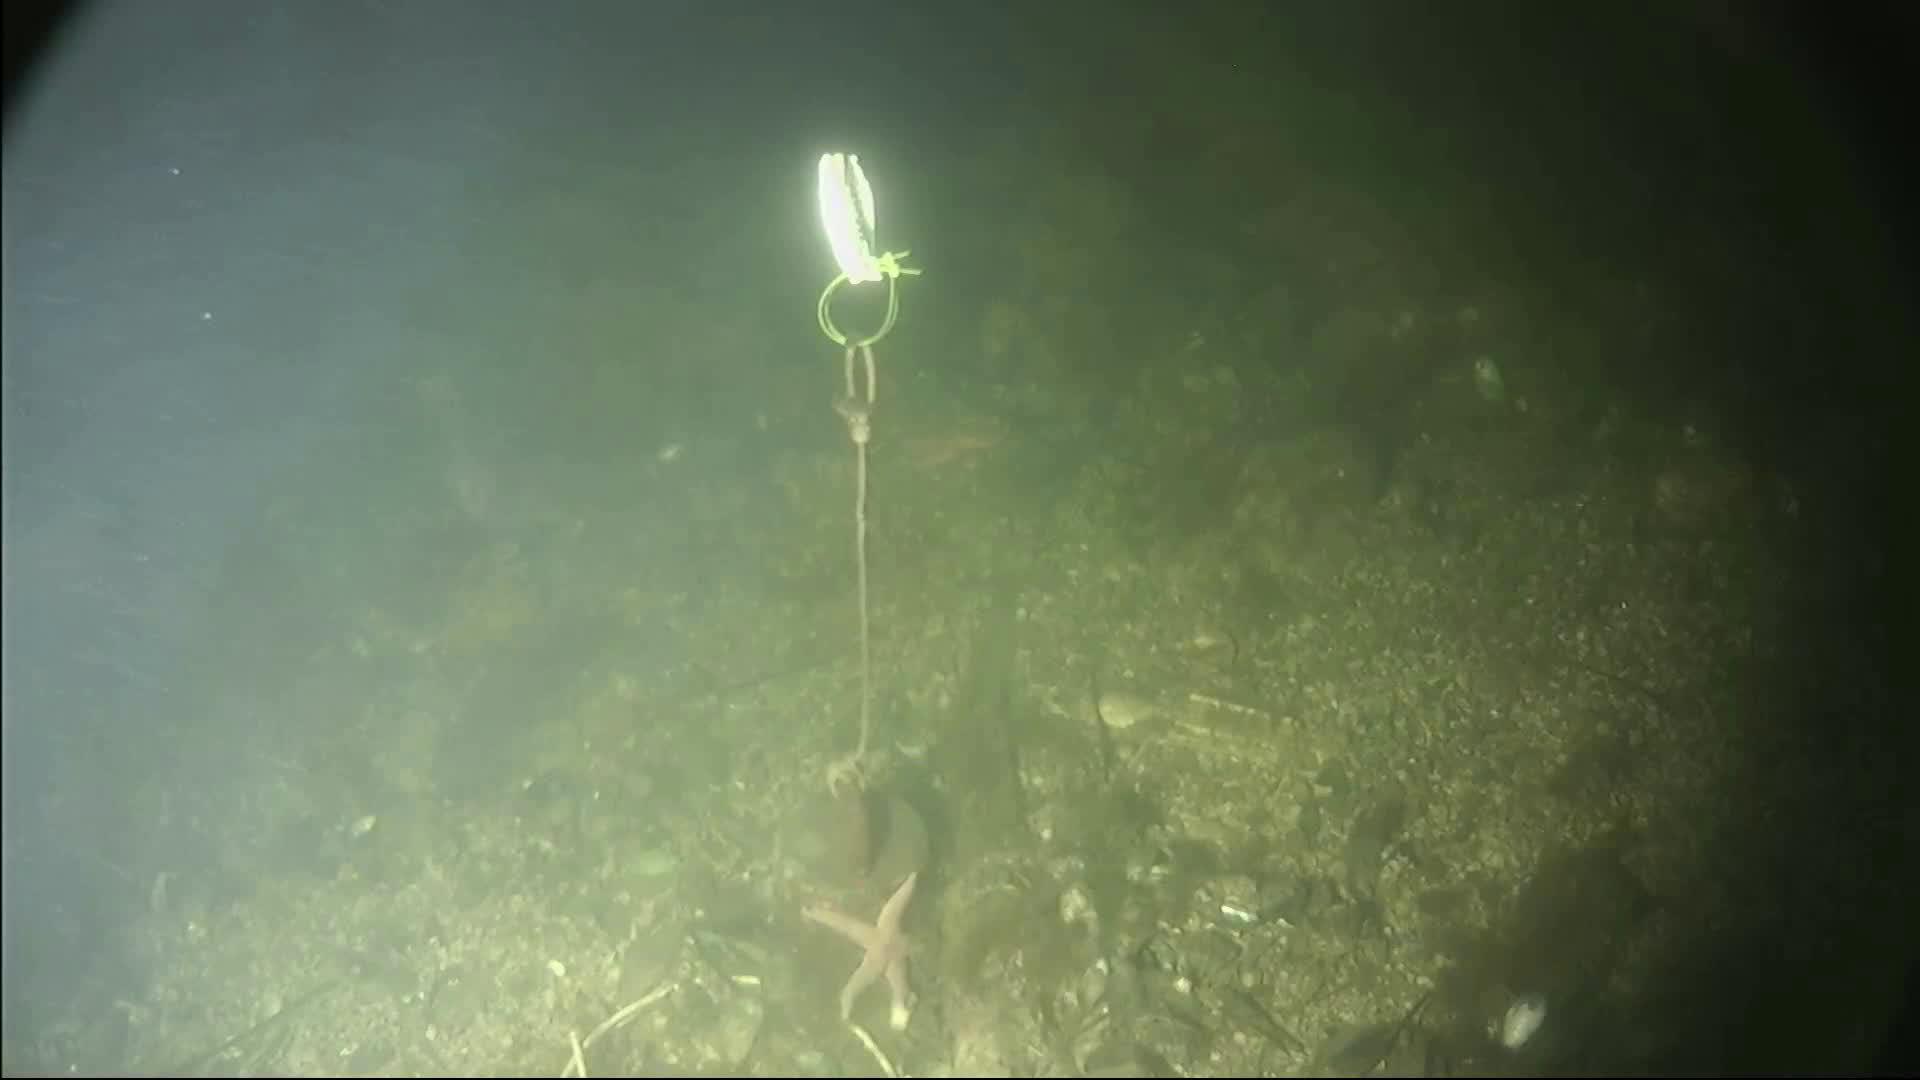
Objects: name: starfish
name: crab